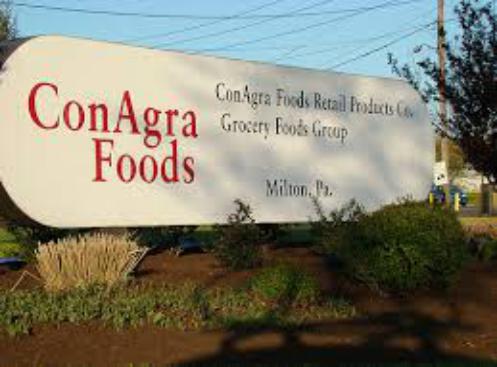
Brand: ConAgra Foods
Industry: Food